Solnice

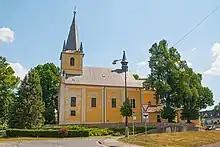
Church of the Beheading of Saint John the Baptist

The main landmark of Solnice is the Church of the Beheading of Saint John the Baptist. It was built in the early Baroque style in 1681–1686, modified into its present pseudo-style form in 1869–1870.